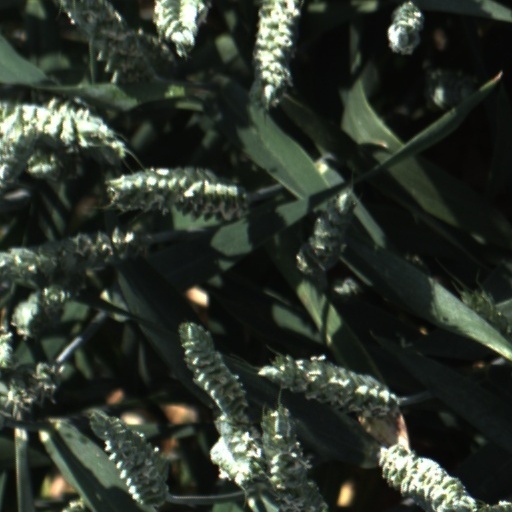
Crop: wheat